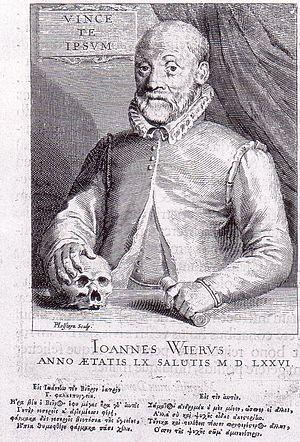
De praestigiis daemonum, traduit par On the Tricks of Demons est un livre du docteur Jean Wier, publié pour la première fois à Bâle en 1563. Le livre soutient que la sorcellerie n'existe pas et que ceux qui prétendent la pratiquer souffrent de délires, qui devraient être traités comme des maladies mentales, plutôt que punis comme de la sorcellerie. Il a eu une influence sur l'abolition des procès de sorcellerie aux Pays-Bas.
Jean Bodin, né en 1529 ou 1530 à Angers et mort en 1596 à Laon, est un jurisconsulte, économiste, philosophe et théoricien politique français, qui influença l’histoire intellectuelle de l’Europe par ses théories économiques et ses principes de « bon gouvernement » exposés dans des ouvrages souvent réédités. La diffusion du plus célèbre d'entre eux, Les Six Livres de la République, n'a été égalée que par De l'esprit des lois de Montesquieu. En économie politique, il perçoit les dangers de l'inflation et élabore la théorie quantitative de la monnaie à l'occasion d'une controverse avec Monsieur de Malestroit. Enfin, il établit une méthode comparative en droit et en histoire qui fécondera les travaux de Grotius et Pufendorf.